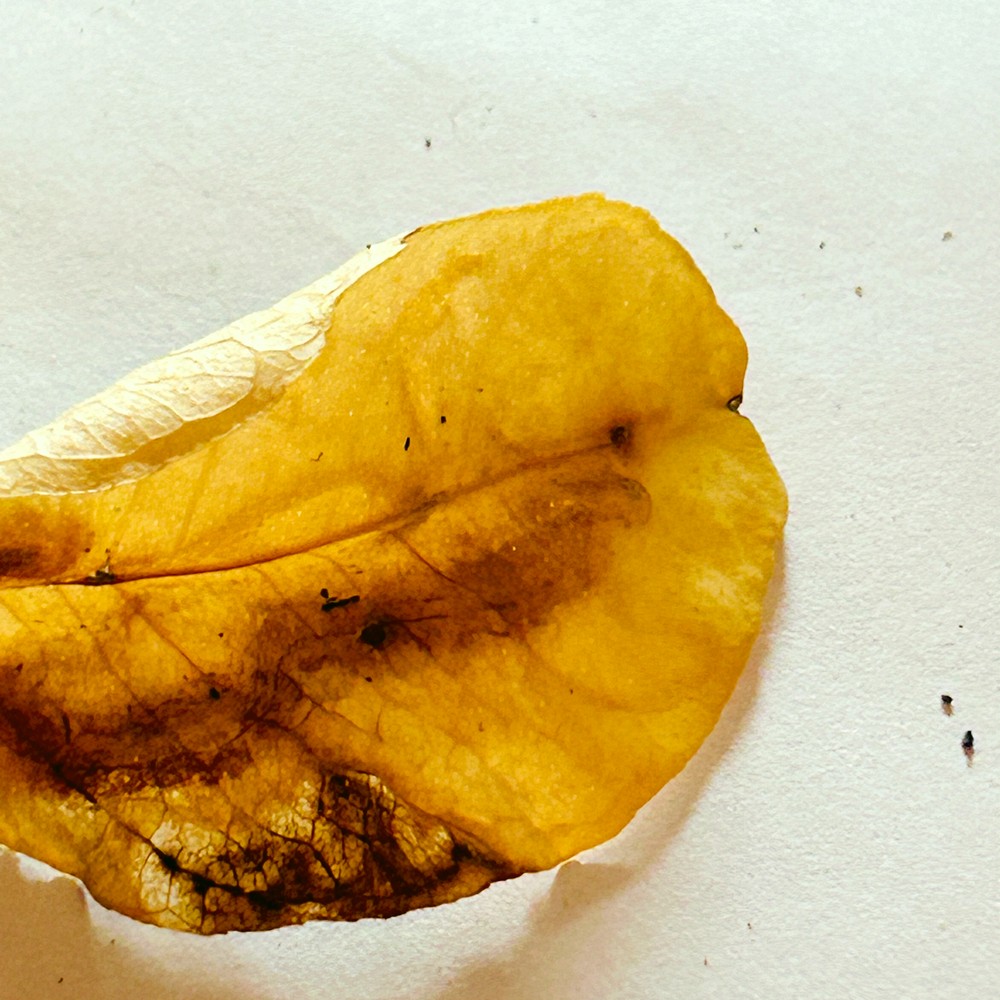
Label: Dry Leaf